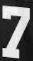
Number: 7